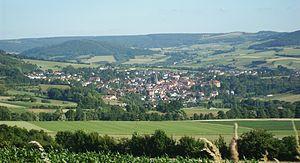
Tann (Rhön) est une municipalité allemande située dans le land de la Hesse et l'arrondissement de Fulda.